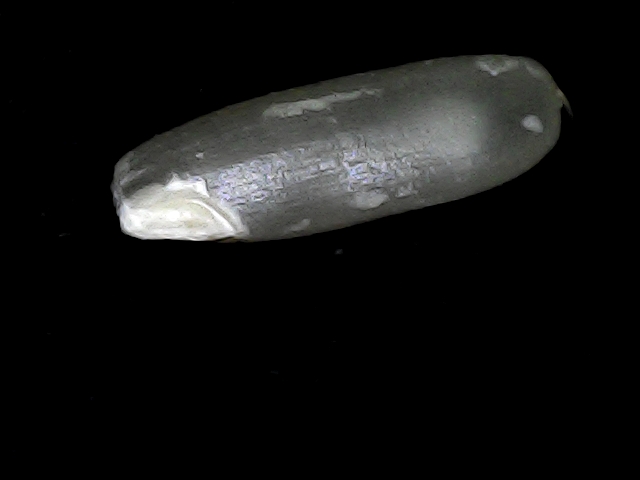
Rice variety: BD49